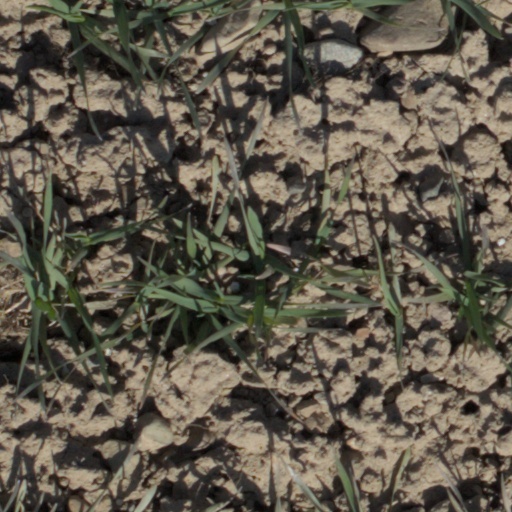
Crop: wheat